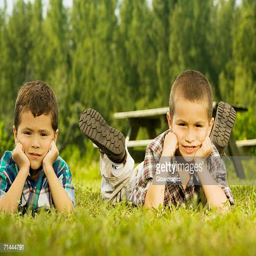
portrait of boys lying on the lawn